Tōseiha

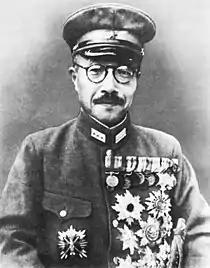
Hideki Tōjō, the Prime Minister of Japan during much of World War II, was a member of the "Tōseiha".

An ultranationalist faction within the army called the "Kōdōha" (Imperial Way) was formed by General Sadao Araki and his protégé, Jinzaburō Masaki, who envisioned a return to an idealized pre-industrialized, pre-westernized Japan. The "Tōseiha" formed in reaction to the radical "Kōdōha" and attempted to represent the more conservative and moderate elements within the army. The "Tōseiha" and "Kōdōha" both adopted ideas from totalitarian and fascist political philosophies, and shared the fundamental ideals that national defense must be strengthened through a reform of national politics and espoused a strong skepticism for political party politics and representative democracy. Although the factions shared key ideals, opposition was based on how to achieve them.